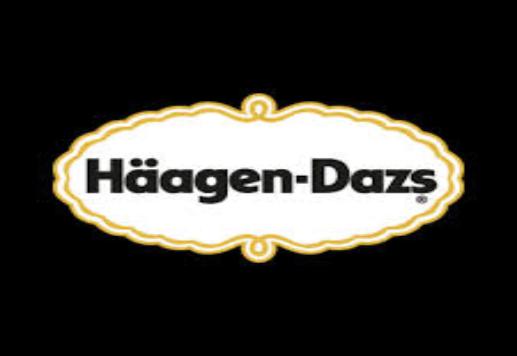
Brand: haagen-dazs
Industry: Food